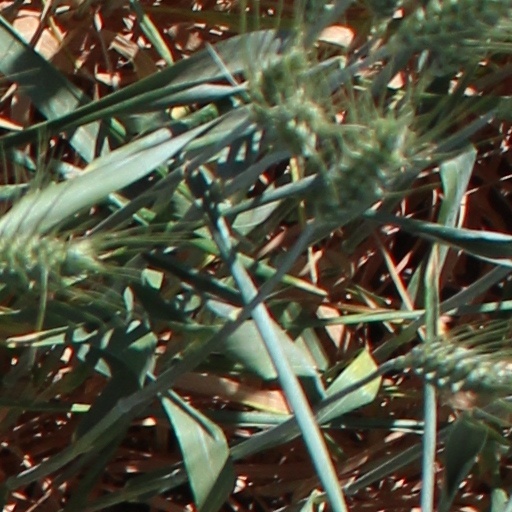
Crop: wheat